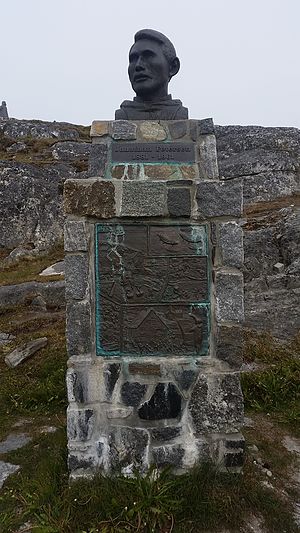
Jonathan Petersen
Andreas Jonathan Kristoffer Petersen, grønl.: Organé eller Juntâq var en grønlandsk salme- og sangdigter, komponist, organist, medlem i Landsrådet og gymnasielærer. Petersen har komponeret begge Grønlands nationalsange "Nunarput utoqqarsuanngoravit" og "Nuna asiilasooq".